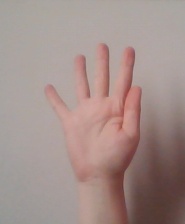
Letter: sheen